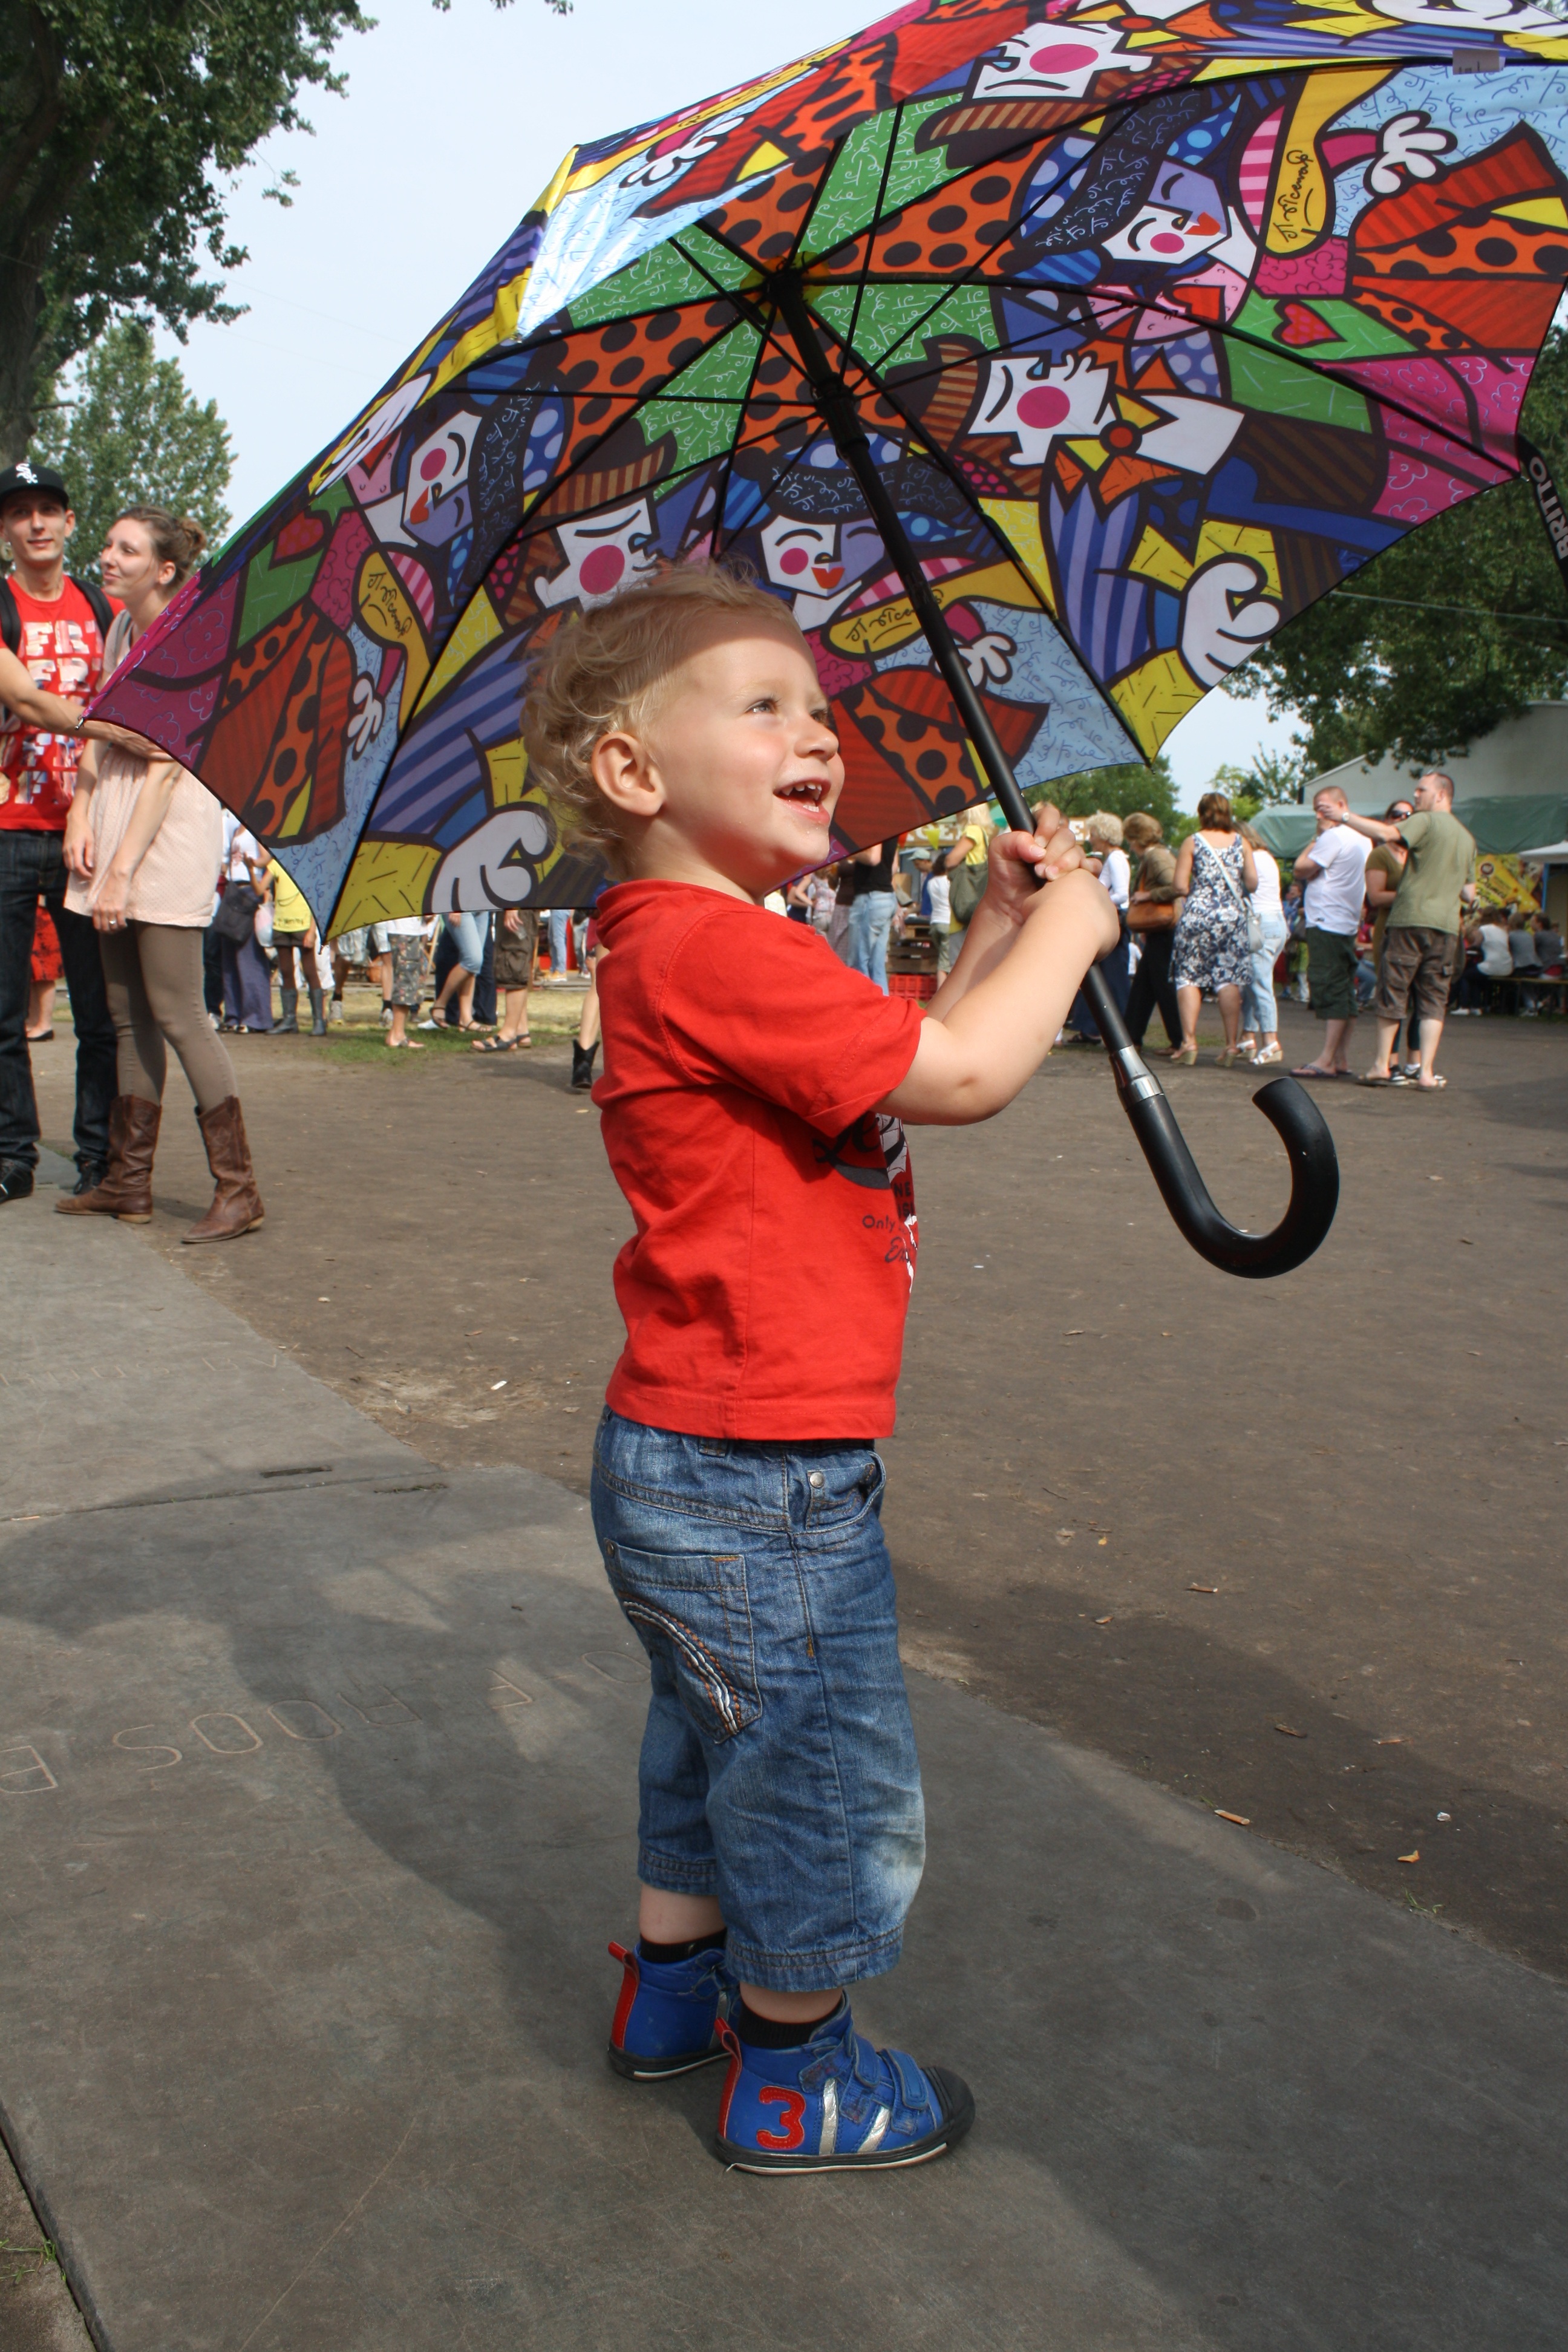
summer, umbrella, child, toy, family, festival, fun